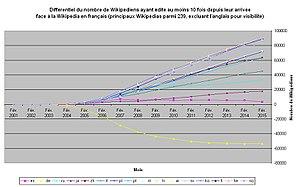
Différentiel du nombre de Wikipédiens ayant édité au moins 10 fois depuis leur arrivée entre la Wikipédia en français et les autres Wikipédias. Seuls les principaux Wikipédias par ce critère sont affichés, à l'exclusion de l'anglais pour plus de visibilité.
Wikipédia en français est l'édition de Wikipédia en langue française. Elle est fondée le 23 mars 2001, deux mois après la création officielle de Wikipédia. Elle atteint un million d'articles le 23 septembre 2010 et compte 2 240 800 articles le 7 août 2020. Elle est en 5ᵉ position en nombre d'articles, après les éditions en anglais, en cebuano, en suédois et en allemand.